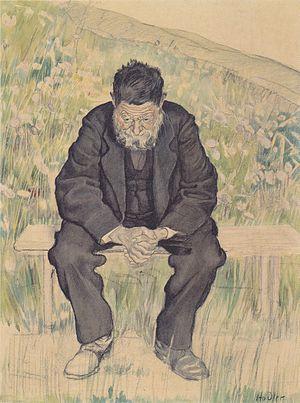
Ferdinand Hodler est un peintre suisse, né le 14 mars 1853 à Berne et mort le 19 mai 1918 à Genève.